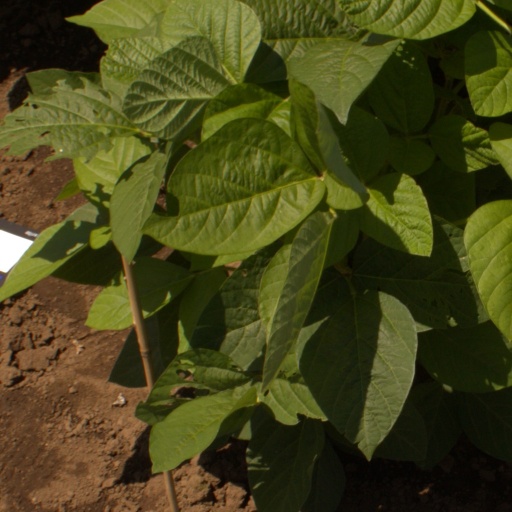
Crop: soybean